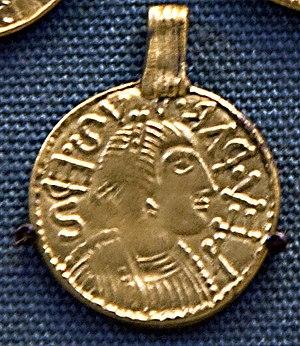
Létard est un évêque franc, d'origine géographique incertaine, actif dans la deuxième moitié du VIᵉ siècle.
Le médaillon de Létard est un objet d'art anglo-saxon découvert dans les années 1840 à Cantorbéry, dans le Kent. Il s'agit d'une pièce d'or à l'effigie de l'évêque franc Létard montée en bijou. Cet objet, vraisemblablement frappé pour commémorer la conversion au christianisme de son porteur, est la plus ancienne pièce de monnaie anglo-saxonne connue. Il est exposé au World Museum de Liverpool.